Armenia–United Kingdom relations

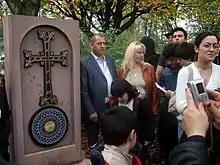
Armenian memorial unveiled in Cardiff in 2007.

The devolved governments of Wales and Scotland recognize the Armenian genocide, however the British government does not recognize the Armenian genocide, as it considers that the evidence is not clear enough to respectively consider "the terrible events that afflicted the Ottoman Armenian population at the beginning of the last century" genocide under the 1948 UN convention. The British government states the "massacres were an appalling tragedy" and condemns them stating that this was the view of the government during that period.